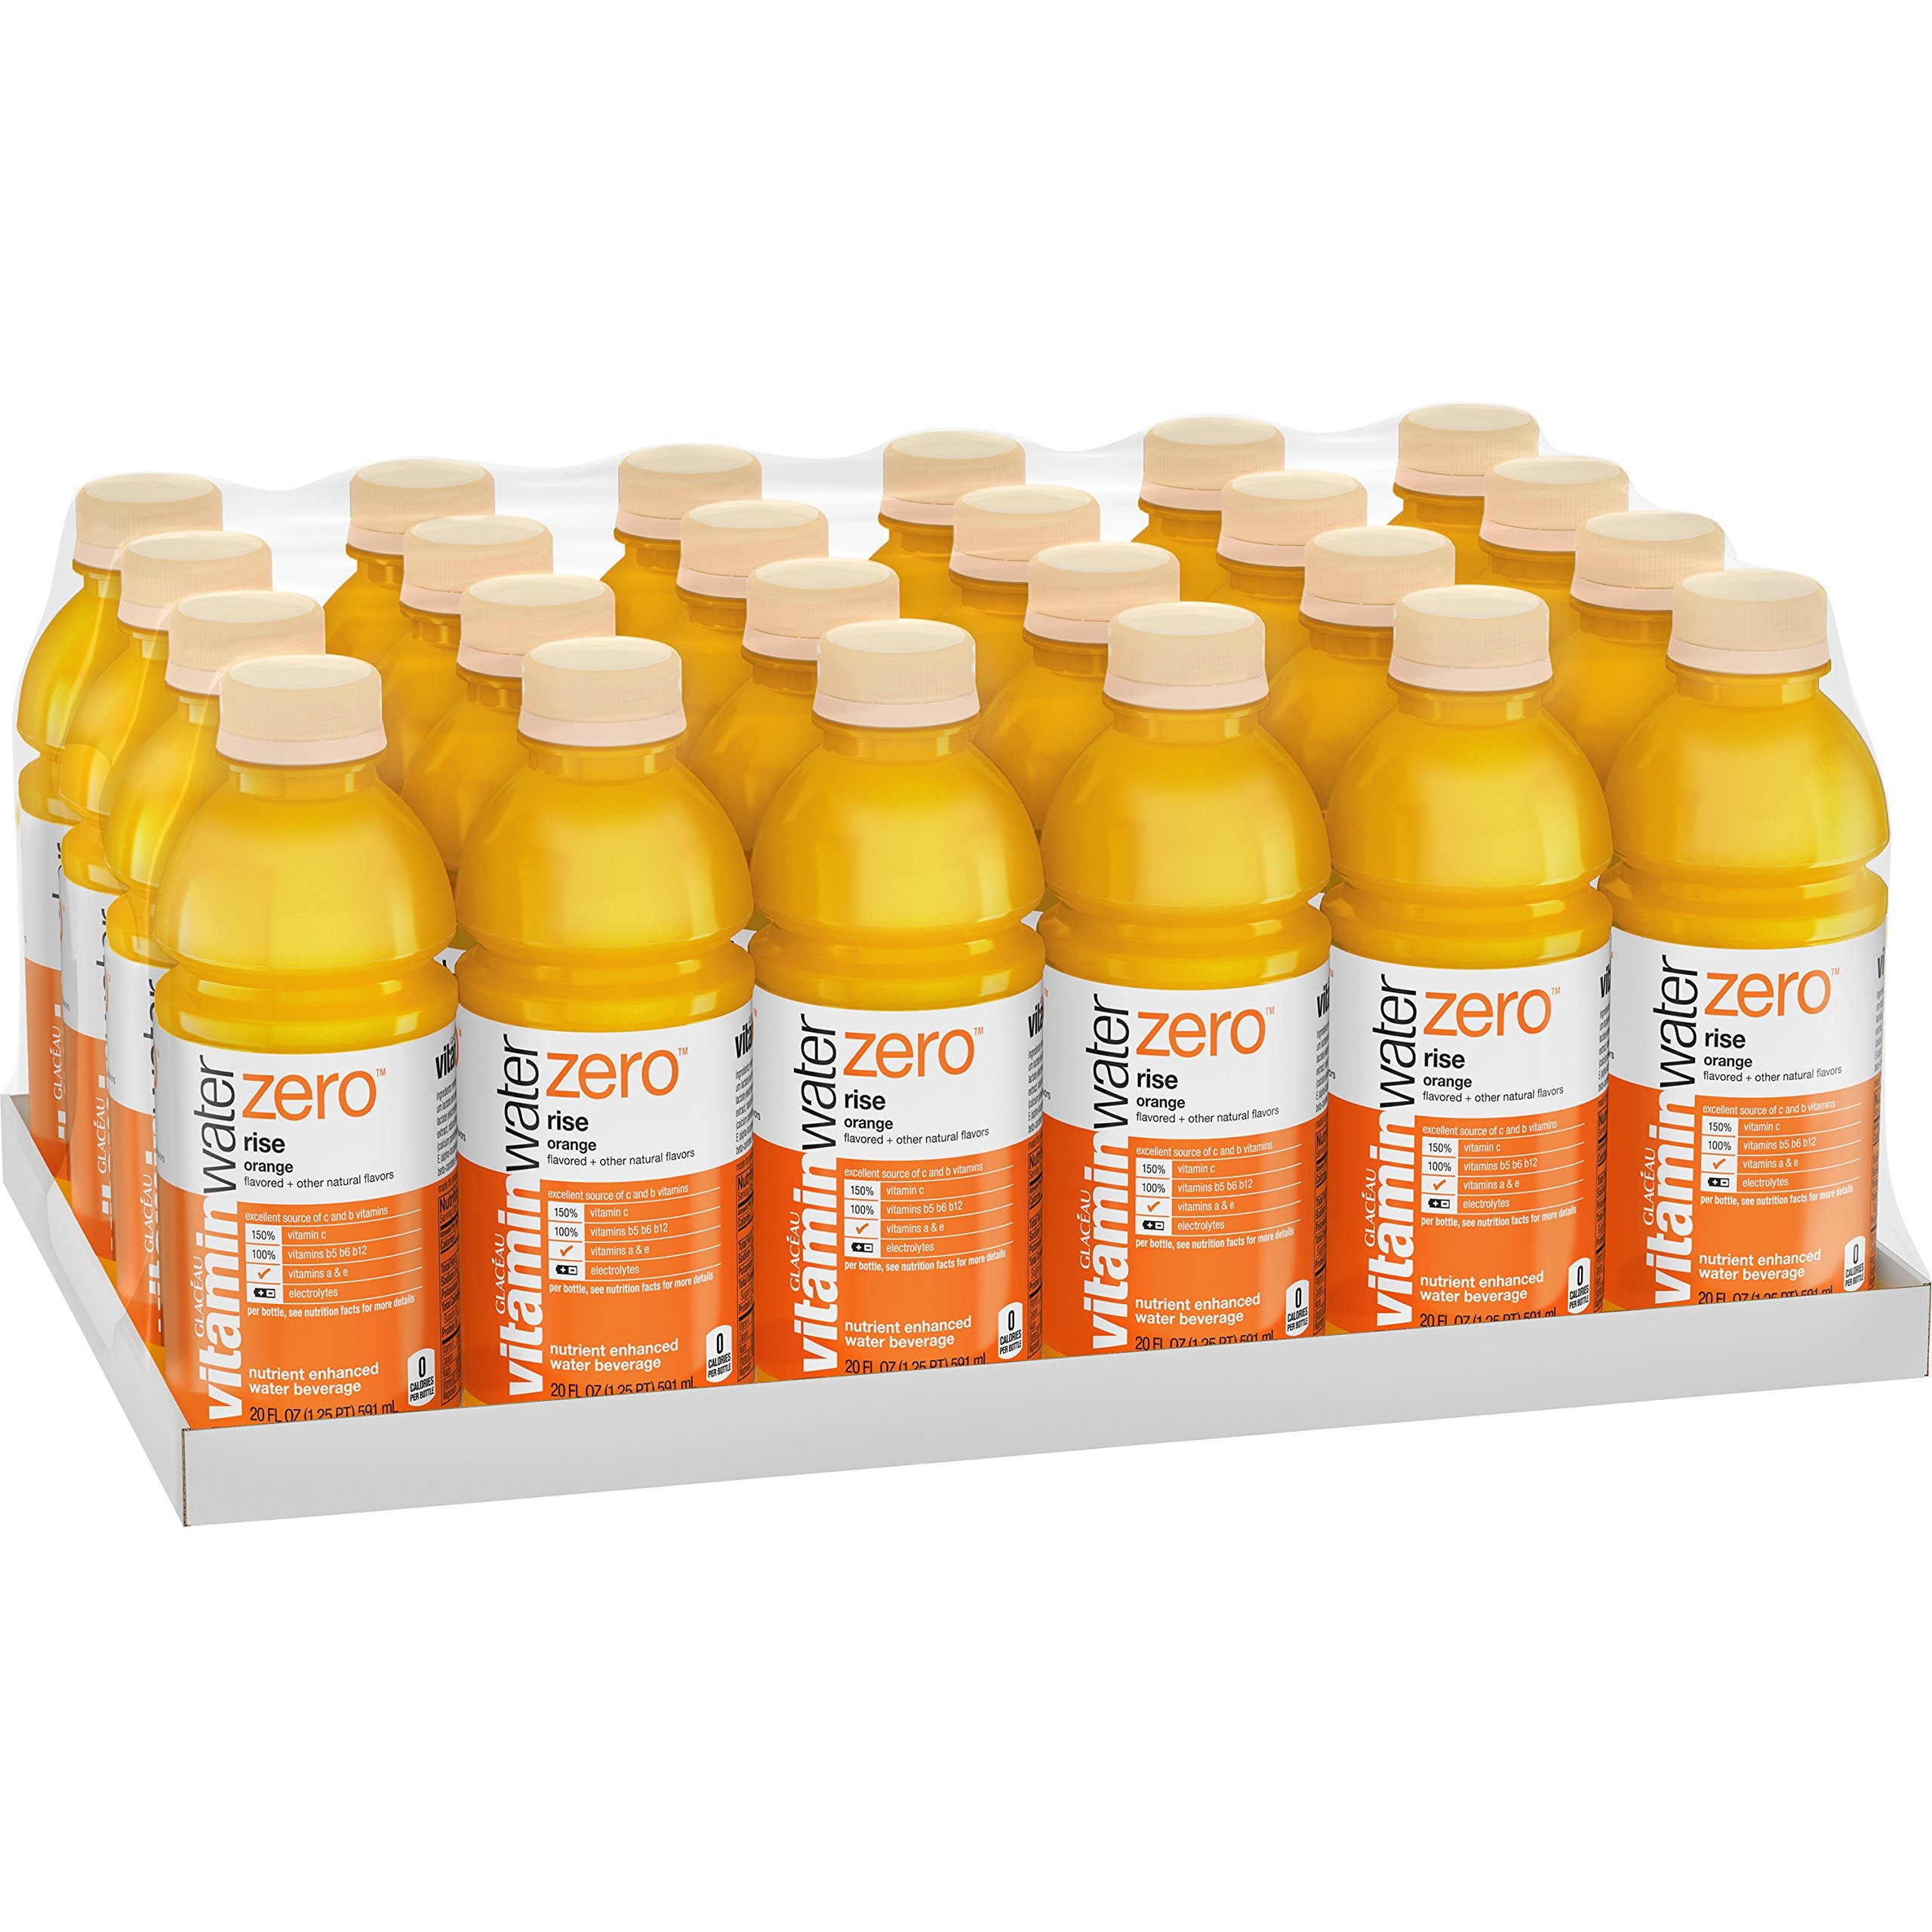
Item Name: vitaminwater zero rise, electrolyte enhanced water w/ vitamins, orange drinks, 20 fl oz, 24 Pack
Bullet Point 1: Pack of twenty four, 20-Ounce (total of 480-Ounces)
Bullet Point 2: No calorie drink
Bullet Point 3: Rhythm for heart
Bullet Point 4: Naturally sweetened
Bullet Point 5: Excellent source of C and B vitamins
Value: 480.0
Unit: Fl Oz

Price: 1.61